Reality Era

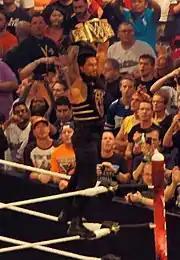
Roman Reigns (standing, holding belt) broke out as a huge star during this timeframe. He defeated Triple H in the main event of WrestleMania 32 to become a three-time WWE World Heavyweight Champion.

During Triple H's post-WrestleMania attack on Bryan on the April 7, 2014, episode of "Raw", The Shield interfered on behalf of Bryan and saved him from the assault by Triple H, Batista, and Orton. This led to the three of them reforming their old stable Evolution. The two groups would then engage in a feud that saw The Shield defeat Evolution consecutively at the 2014 Extreme Rules and Payback events. On the June 2 episode of "Raw", Triple H announced his intention to continue the recently reunited Evolution's feud with The Shield, despite Batista quitting WWE to focus on his acting career. Later that night The Shield was in the ring, Seth Rollins attacked stablemates Dean Ambrose and Roman Reigns with a steel chair. Rollins turned his back on The Shield, allying with The Authority.